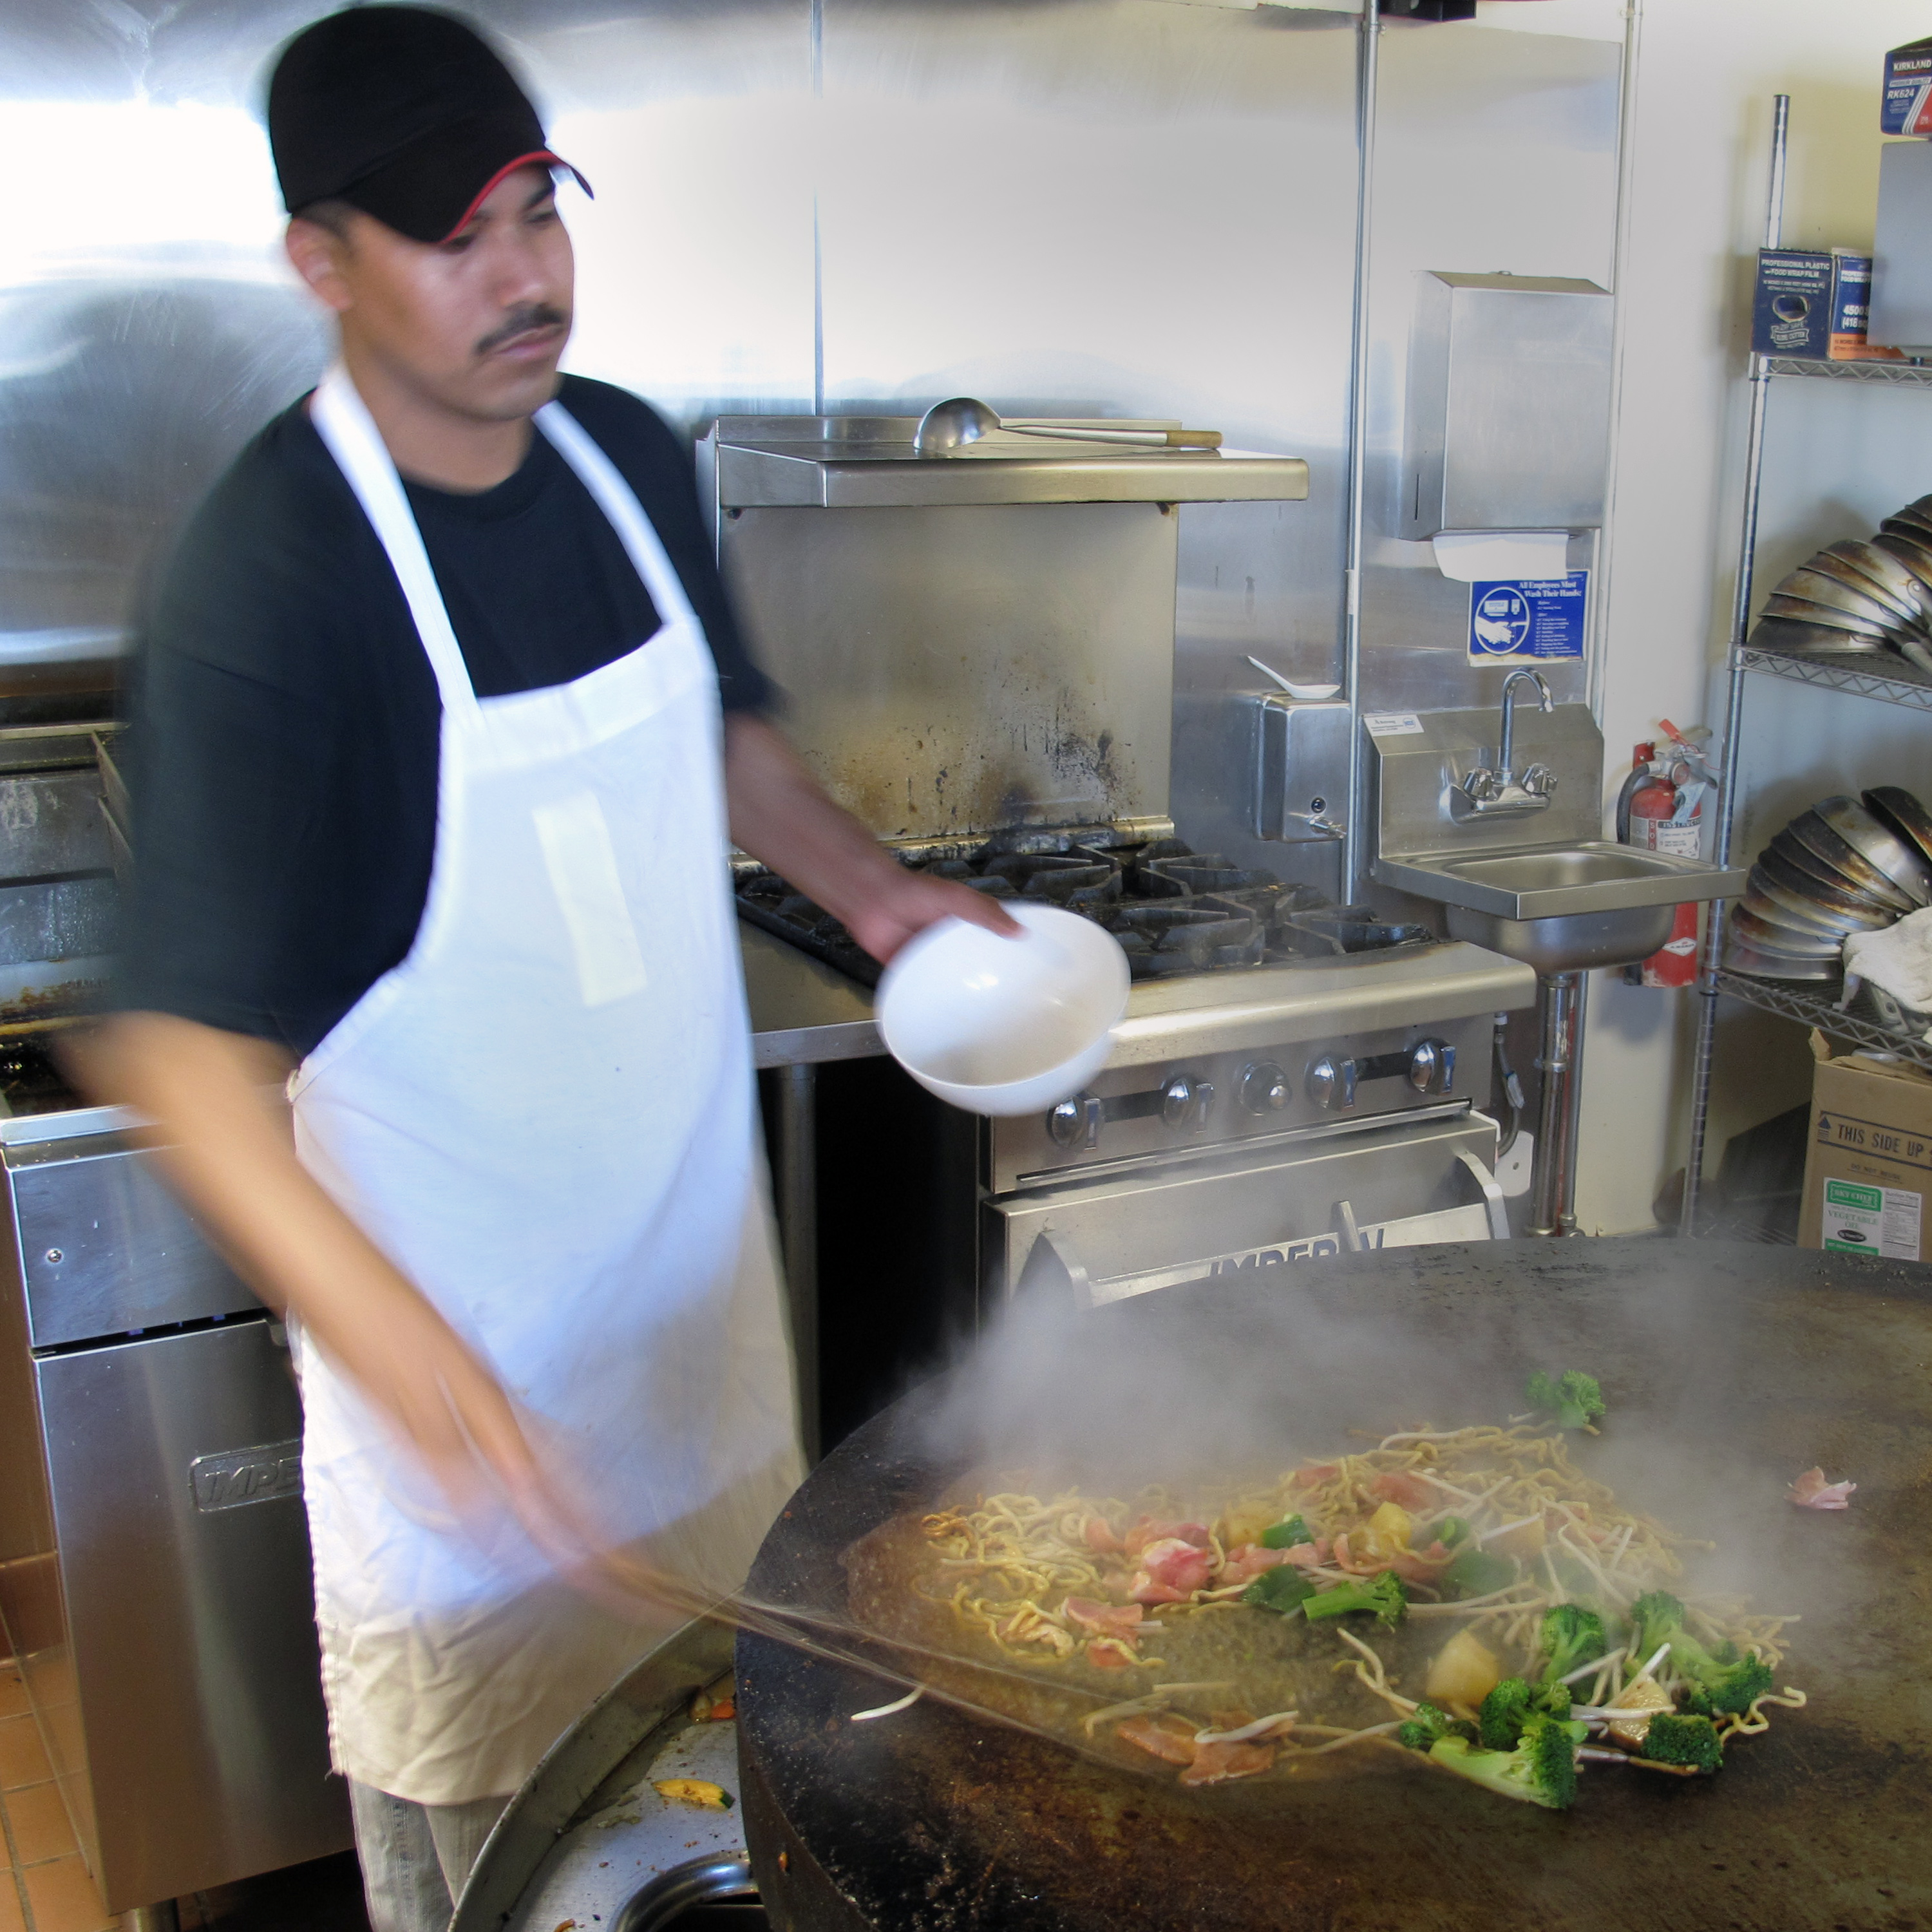
person, food, cooking, professional, california, cuisine, cook, sacramento, vacaville, mongolianbbq